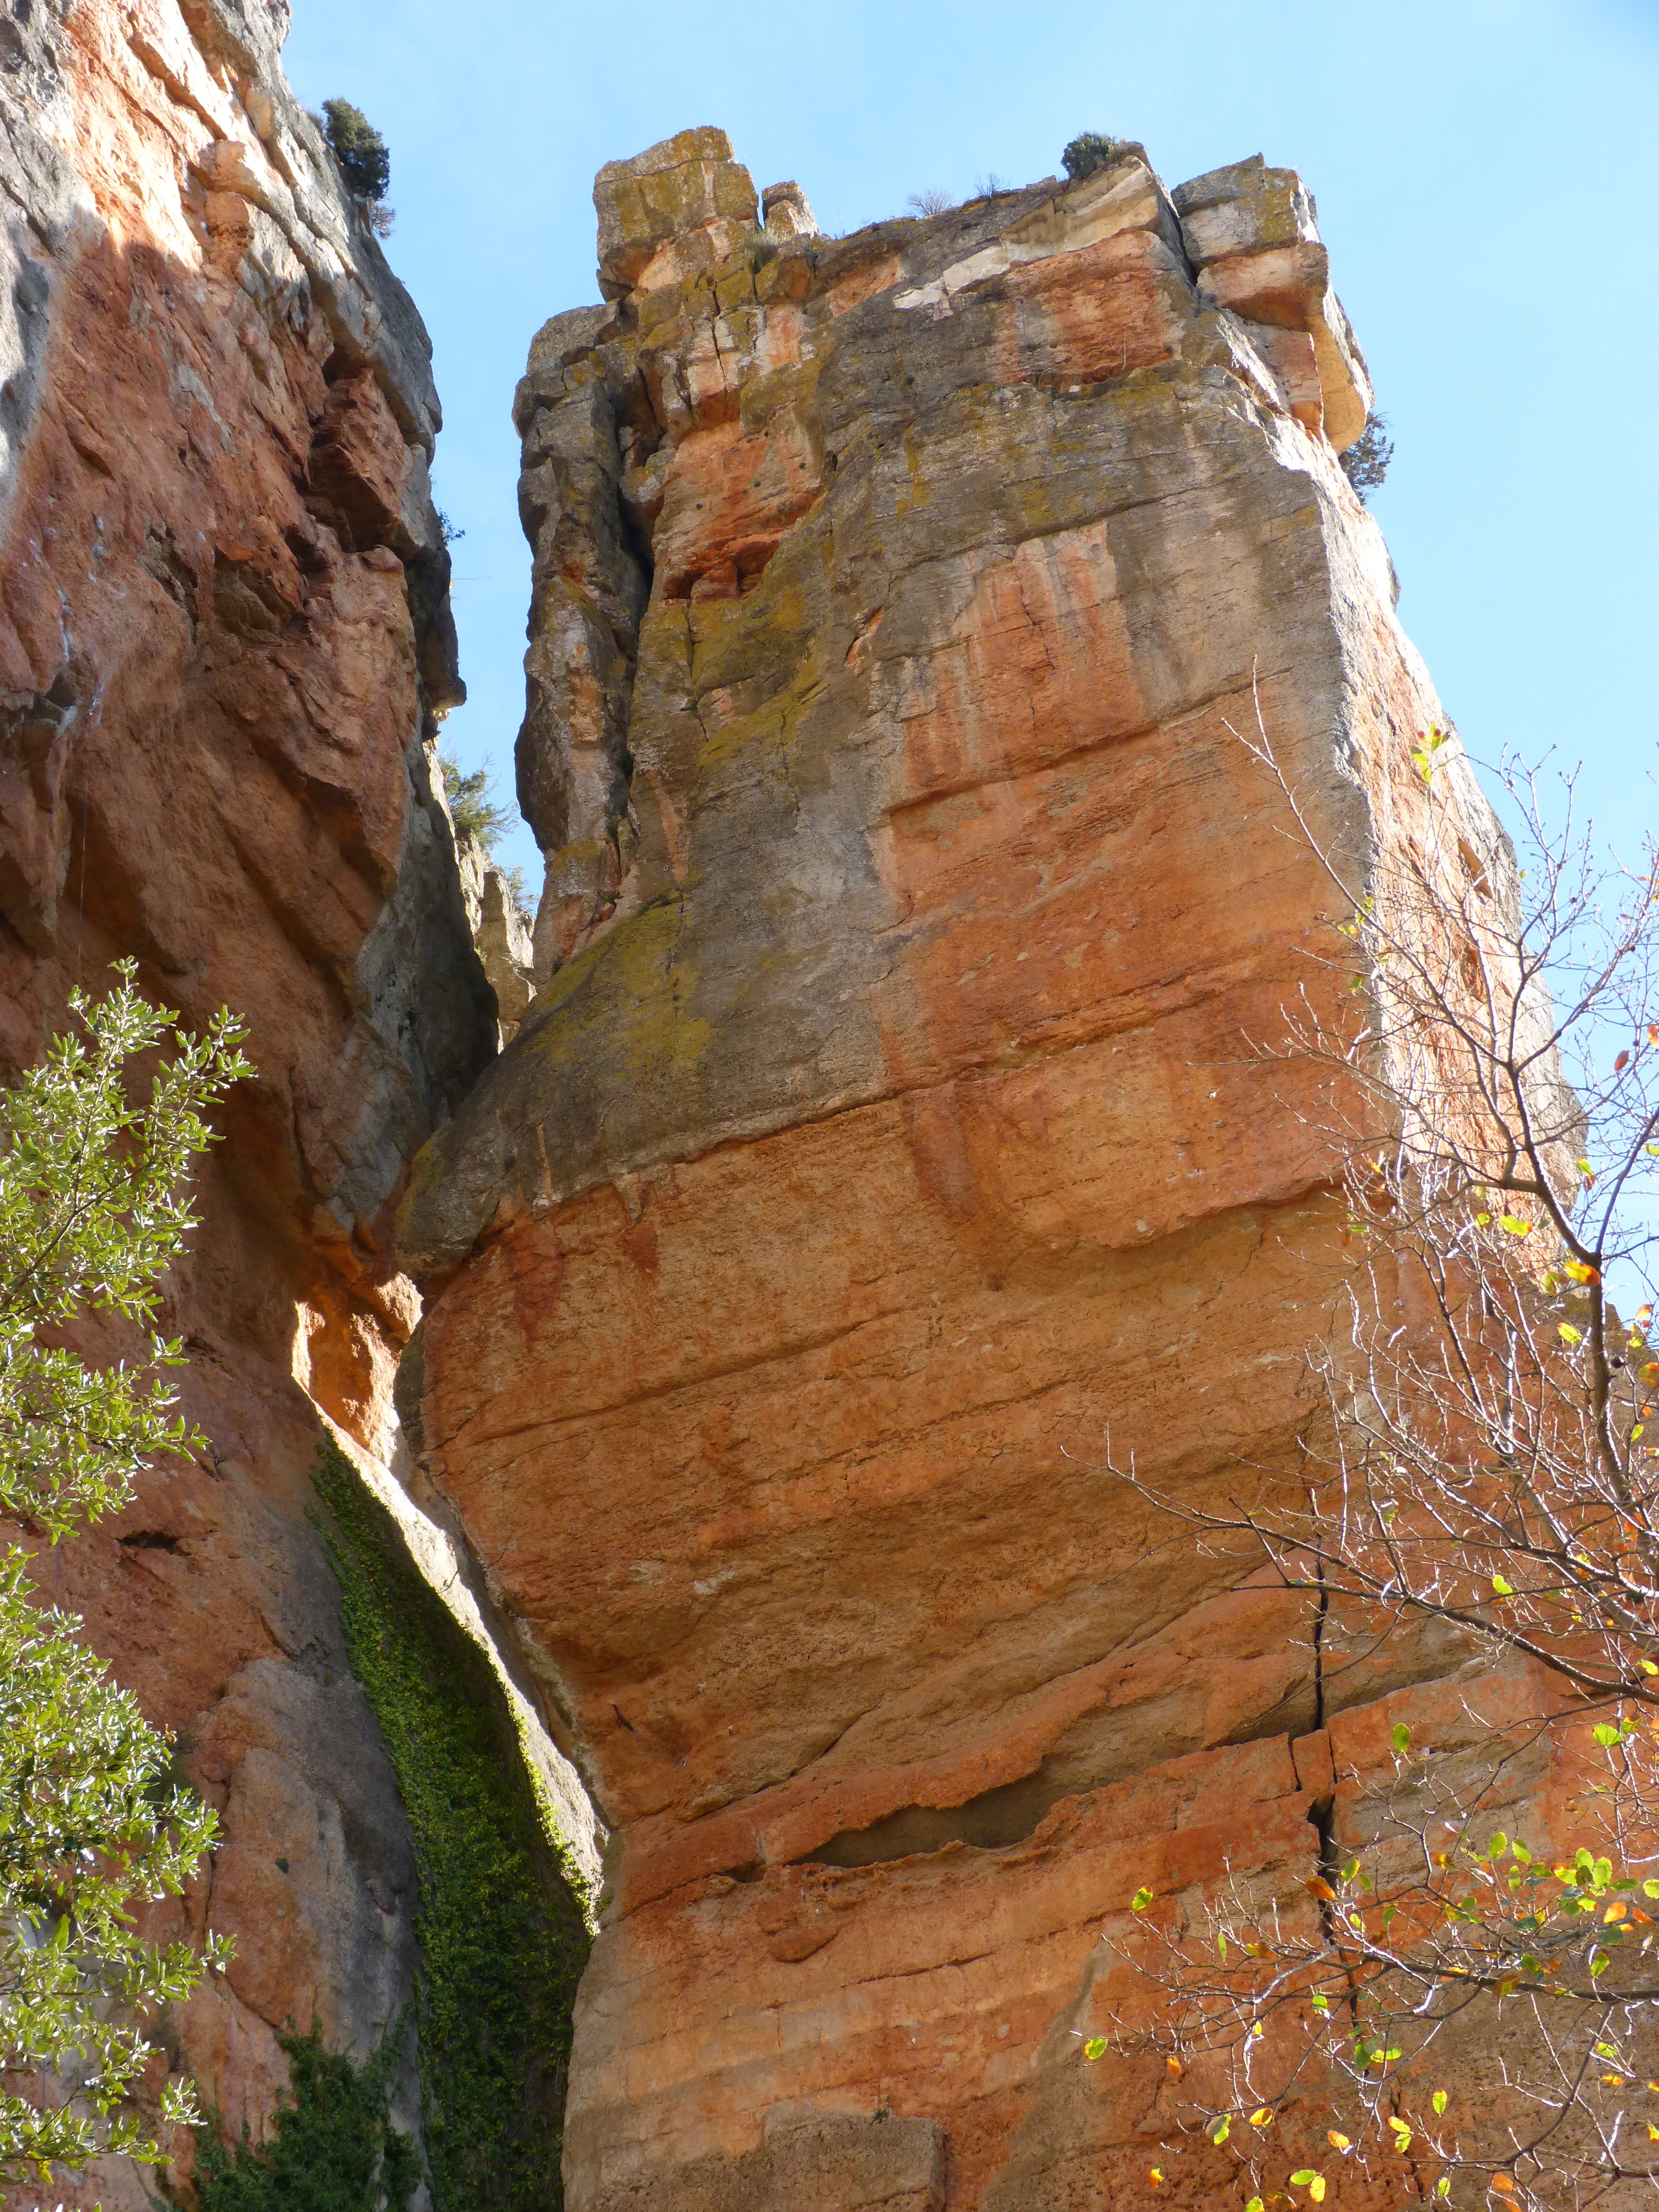
rock, formation, cliff, arch, canyon, terrain, geology, limestone, needle rock, siurana, rock column